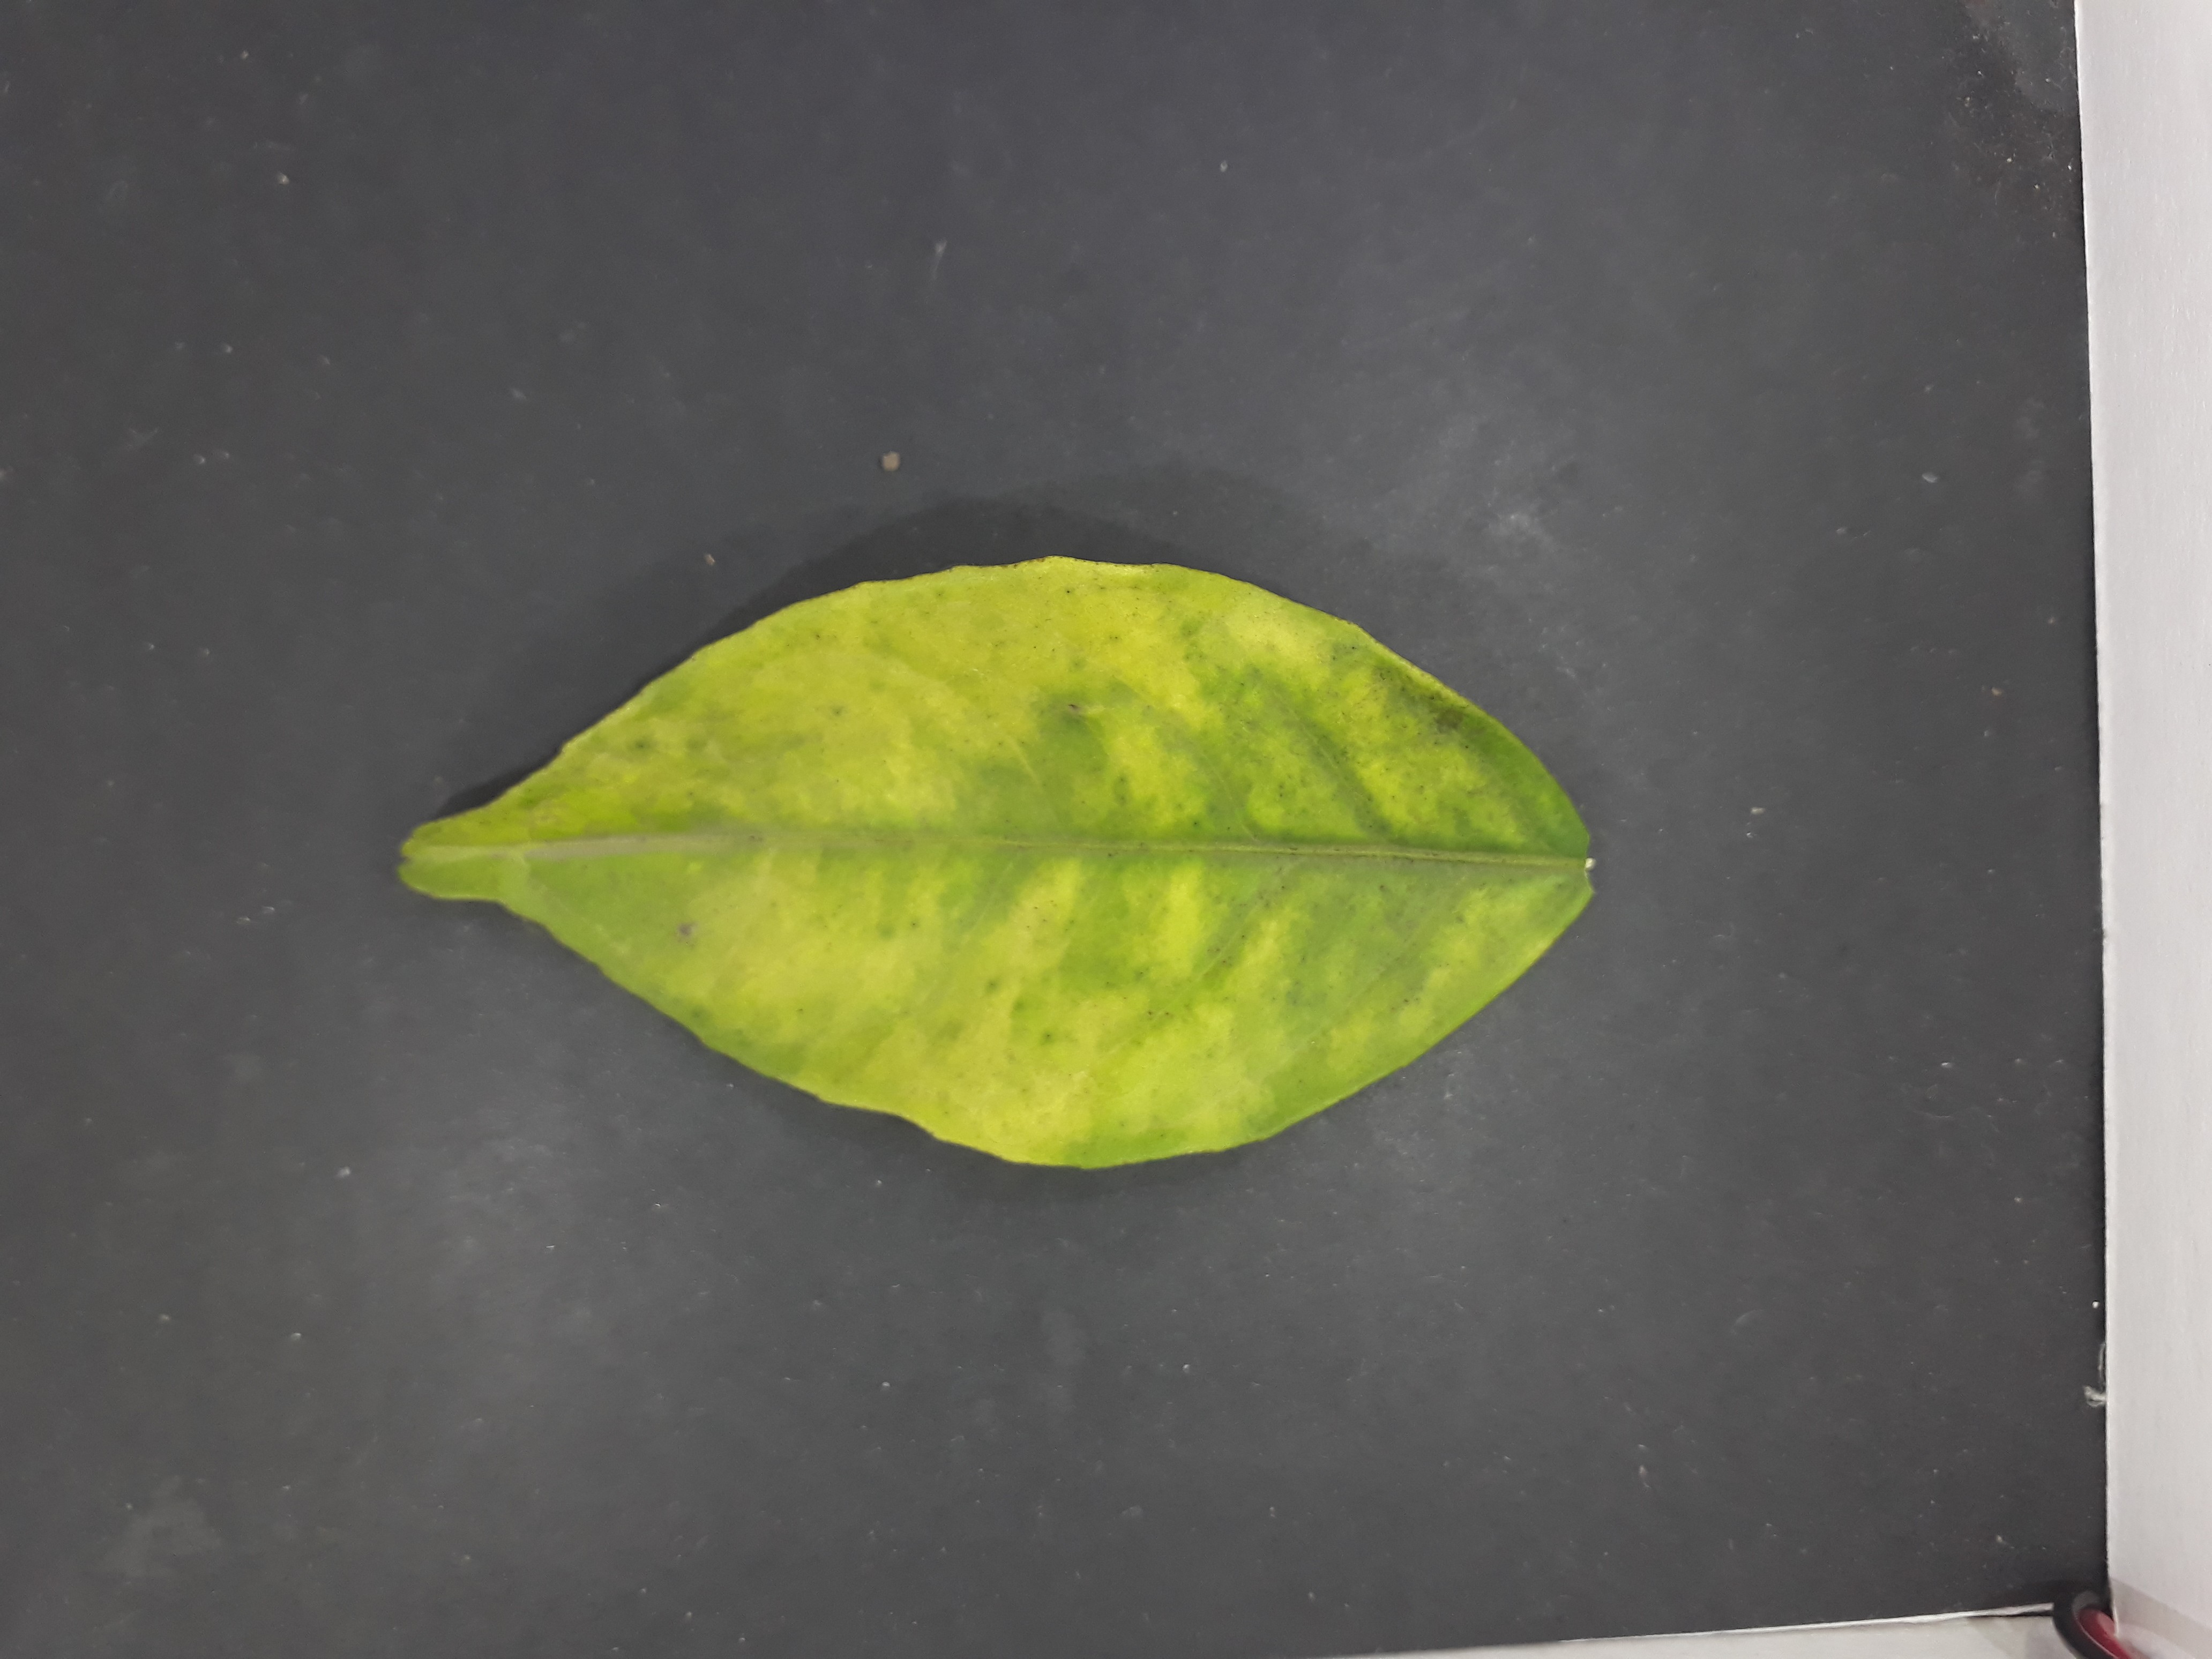
Label: Huanglongbing (HLB)